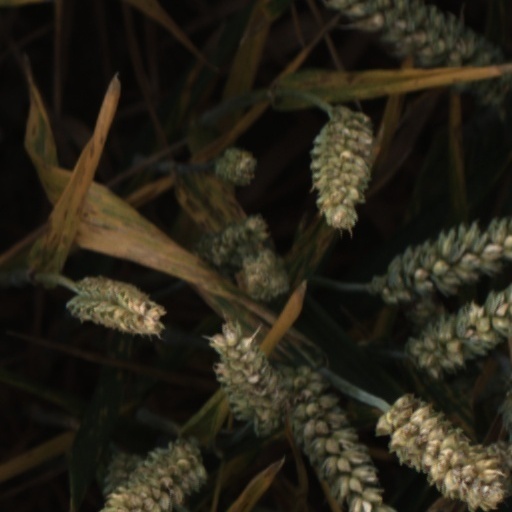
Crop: wheat